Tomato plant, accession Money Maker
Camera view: horizontal (90 deg, fisheye); turntable rotation: 270 degrees
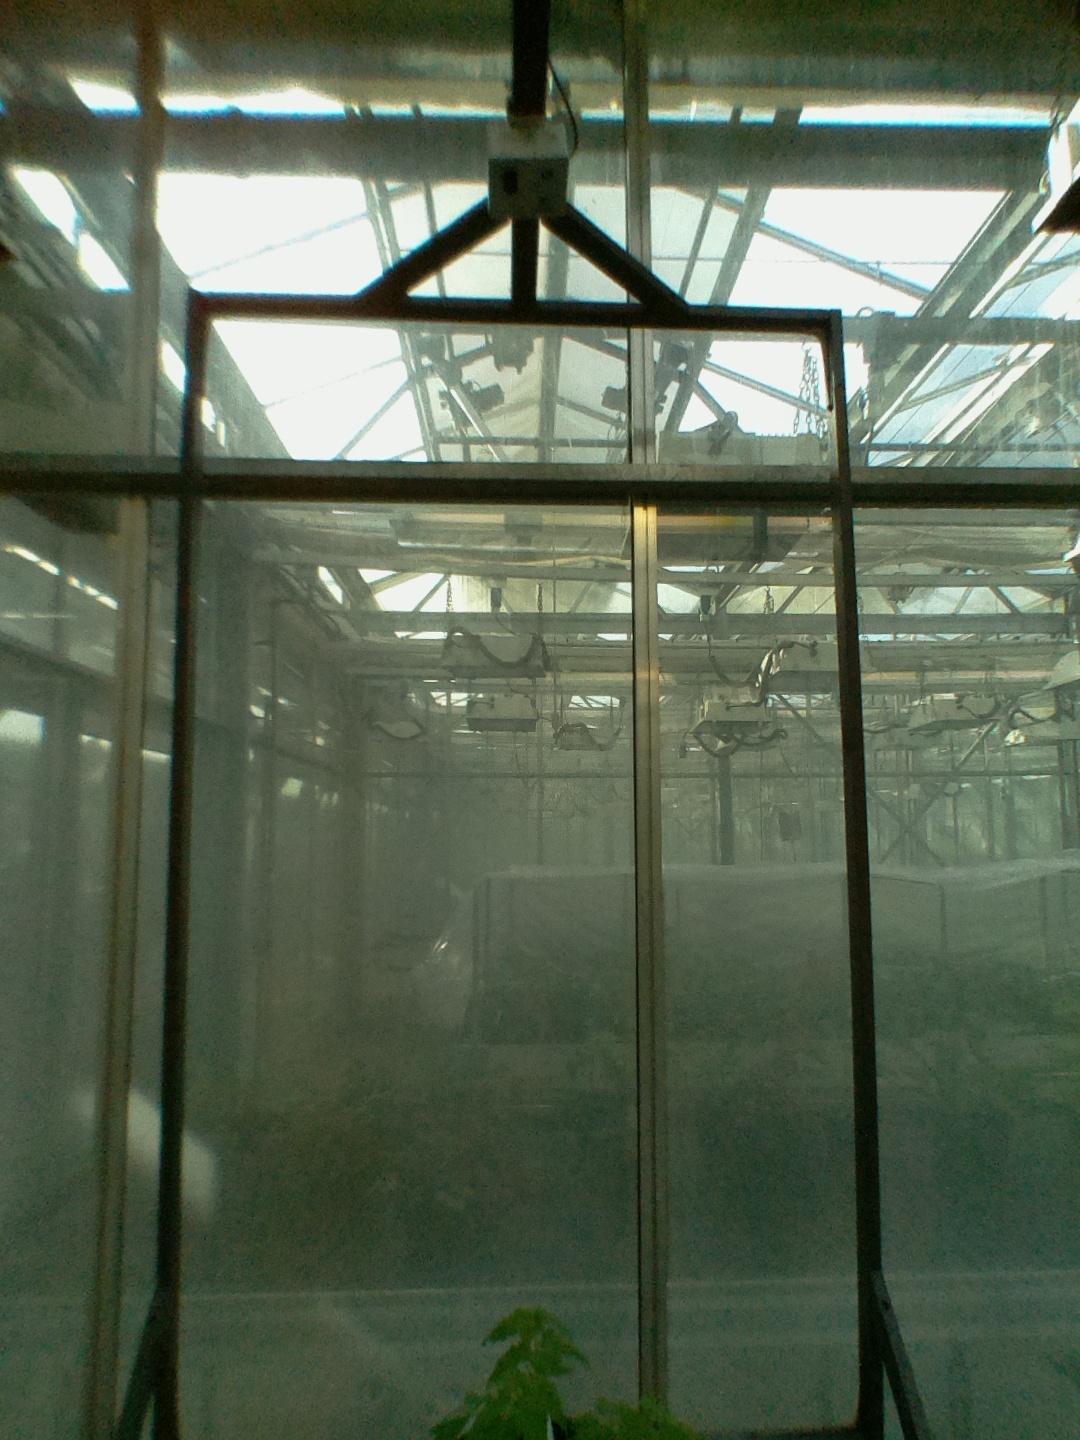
BBCH growth stage 13: 6 of true leaves visible